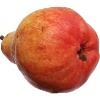
Label: Pear Red 1